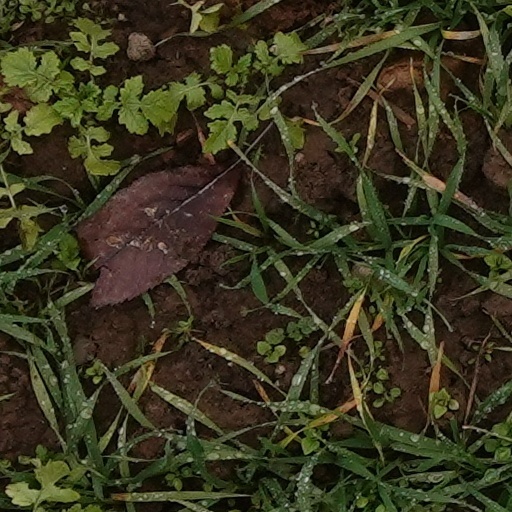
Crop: wheat